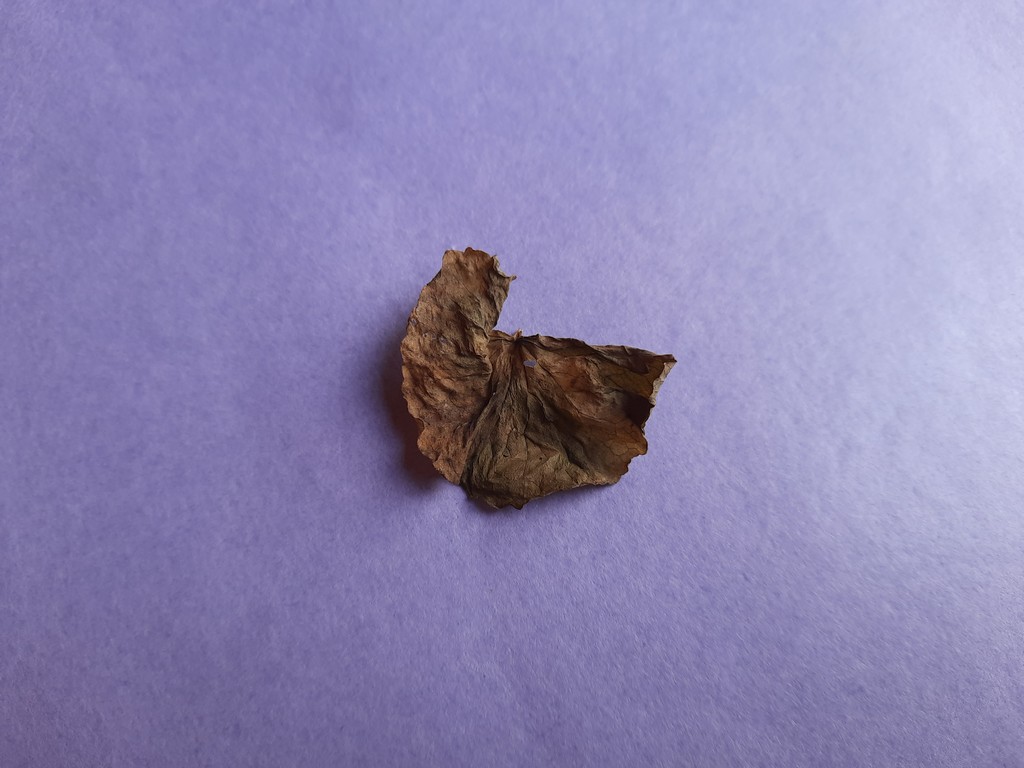
Label: Dried